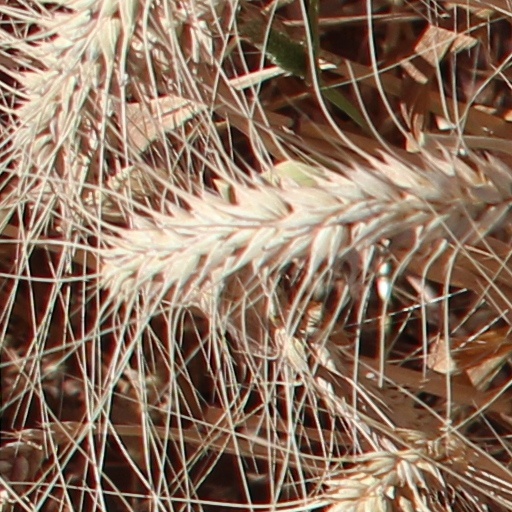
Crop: wheat